Vayigash

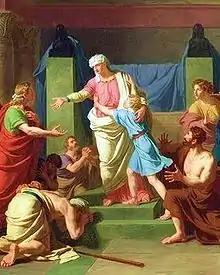
Joseph identified by his brothers (1789 painting by Charles Thévenin)

In the first reading, Judah approached Joseph, whom he likened to Pharaoh, and recounted how Joseph had asked the 10 brothers whether they had a father or brother, and they had told him that they had a father who was an old man (Jacob), and a child of his old age who was a little one (Benjamin), whose brother was dead, who alone was left of his mother (Rachel), and whose father loved him. Judah recalled how Joseph had told the brothers to bring their younger brother down to Egypt, they had told Joseph that the lad's leaving would kill his father, but Joseph had insisted. Judah recalled how the brothers had told their father Joseph's words, and when their father had told them to go again to buy a little food, they had reminded him that they could not go down without their youngest brother. Judah recounted how their father had told them that his wife had borne him two sons, one had gone out and was torn in pieces, and if they took the youngest and harm befell him, it would bring down his gray hairs with sorrow to the grave. Judah began to explain to Joseph what would happen if Judah were to come to his father without the lad, seeing that his father's soul was bound up with the lad's. The first reading ends here.